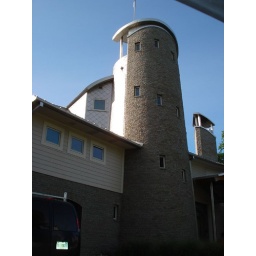
beach house in Michigan City